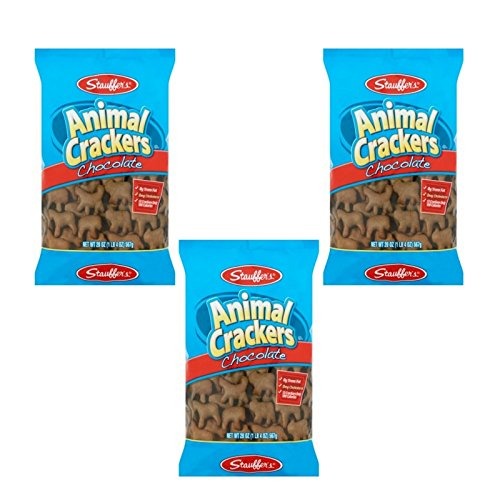
Item Name: Stauffer's Animal Crackers Chocolate, 20.0 OZ per Pack (3 Pack)
Value: 60.0
Unit: Ounce

Price: 3.34